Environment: real
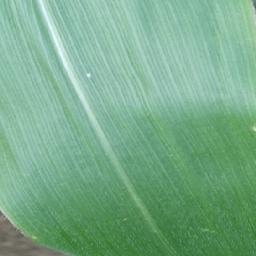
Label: healthy